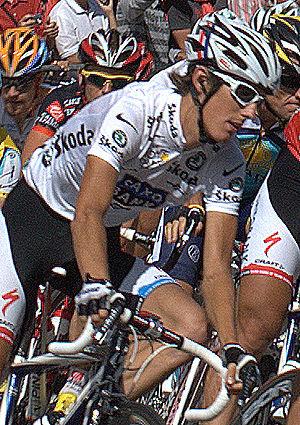
Le classement du meilleur jeune du Tour de France, créé en 1975, est l'un des classements annexes de la course à étapes le Tour de France. Il s'agit d'un classement qui récompense le coureur de 25 ans ou moins le mieux placé au classement général. Pendant la course, le leader du classement porte pour le différencier un maillot blanc. Ce maillot distinctif fut supprimé de 1989 à 1999, avant de réapparaître à partir de 2000.